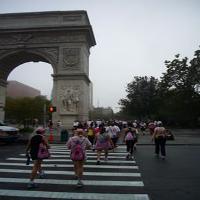
Weather: cloudy or overcast